Eddie Eagle

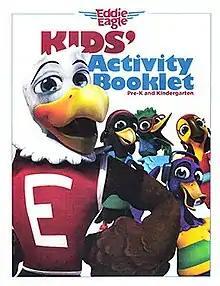
The cover art for the "Eddie Eagle Kids' Activity Booklet", "Pre-K and Kindergarten" edition.

The Eddie Eagle GunSafe program and its namesake character were developed in 1988 by the National Rifle Association of America for children who are generally considered too young to be allowed to handle firearms. The Eddie Eagle program is intended for children of any age from pre-school through fourth grade.